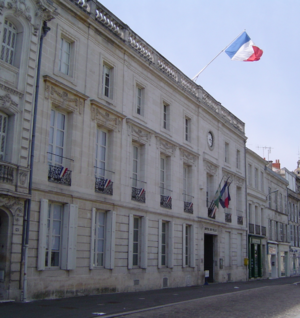
Rochefort
Rådhuset i Rochefort
Rådhuset i Rochefort
Rochefort er en fransk kommune i departementet Charente-Maritime i den vestlige del af landet.